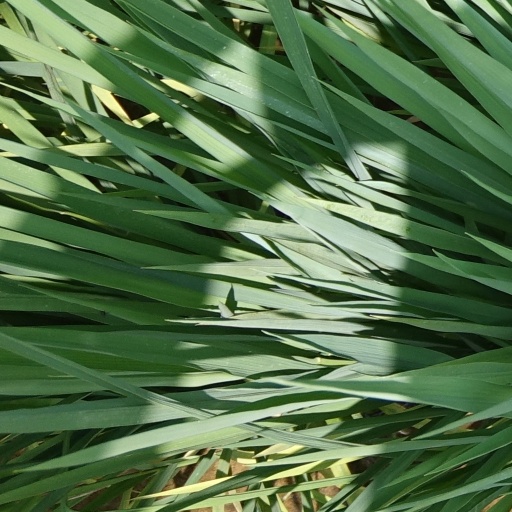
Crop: rice